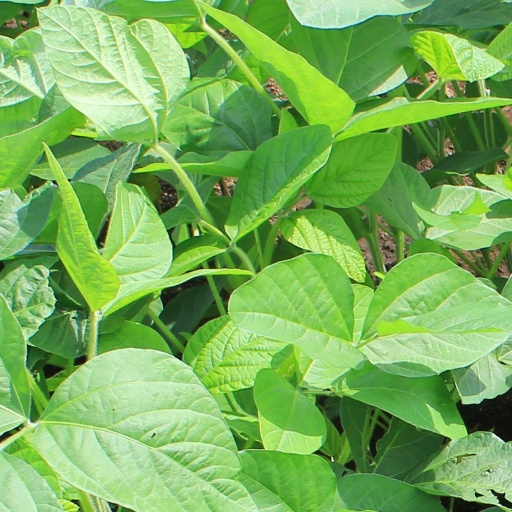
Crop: soybean